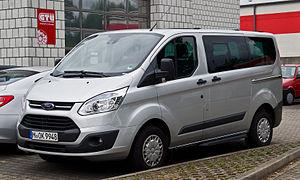
Le Ford Transit Custom est un véhicule utilitaire produit par la marque Ford depuis 2012. Il remplace, en tant que modèle autonome, les versions à traction avant plus petites de la quatrième génération de Ford Transit.